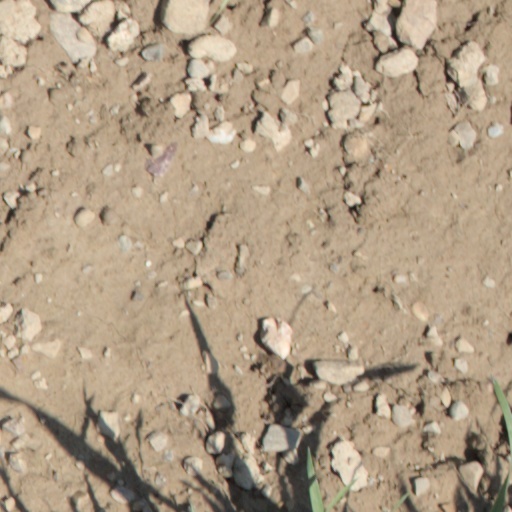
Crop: wheat